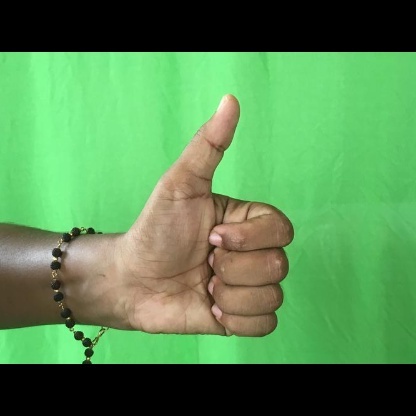
Mudra: Sikharam